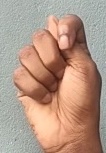
ASL sign: T